Archambault

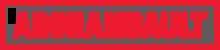
Archambault logo from 2012 to 2017

On May 19, 2015, Quebecor announced the sale of 14 stores Archambault and the single store Paragraph Anglophone bookstore to Renaud-Bray Group. The sale of the retail stores was completed in September 2015.